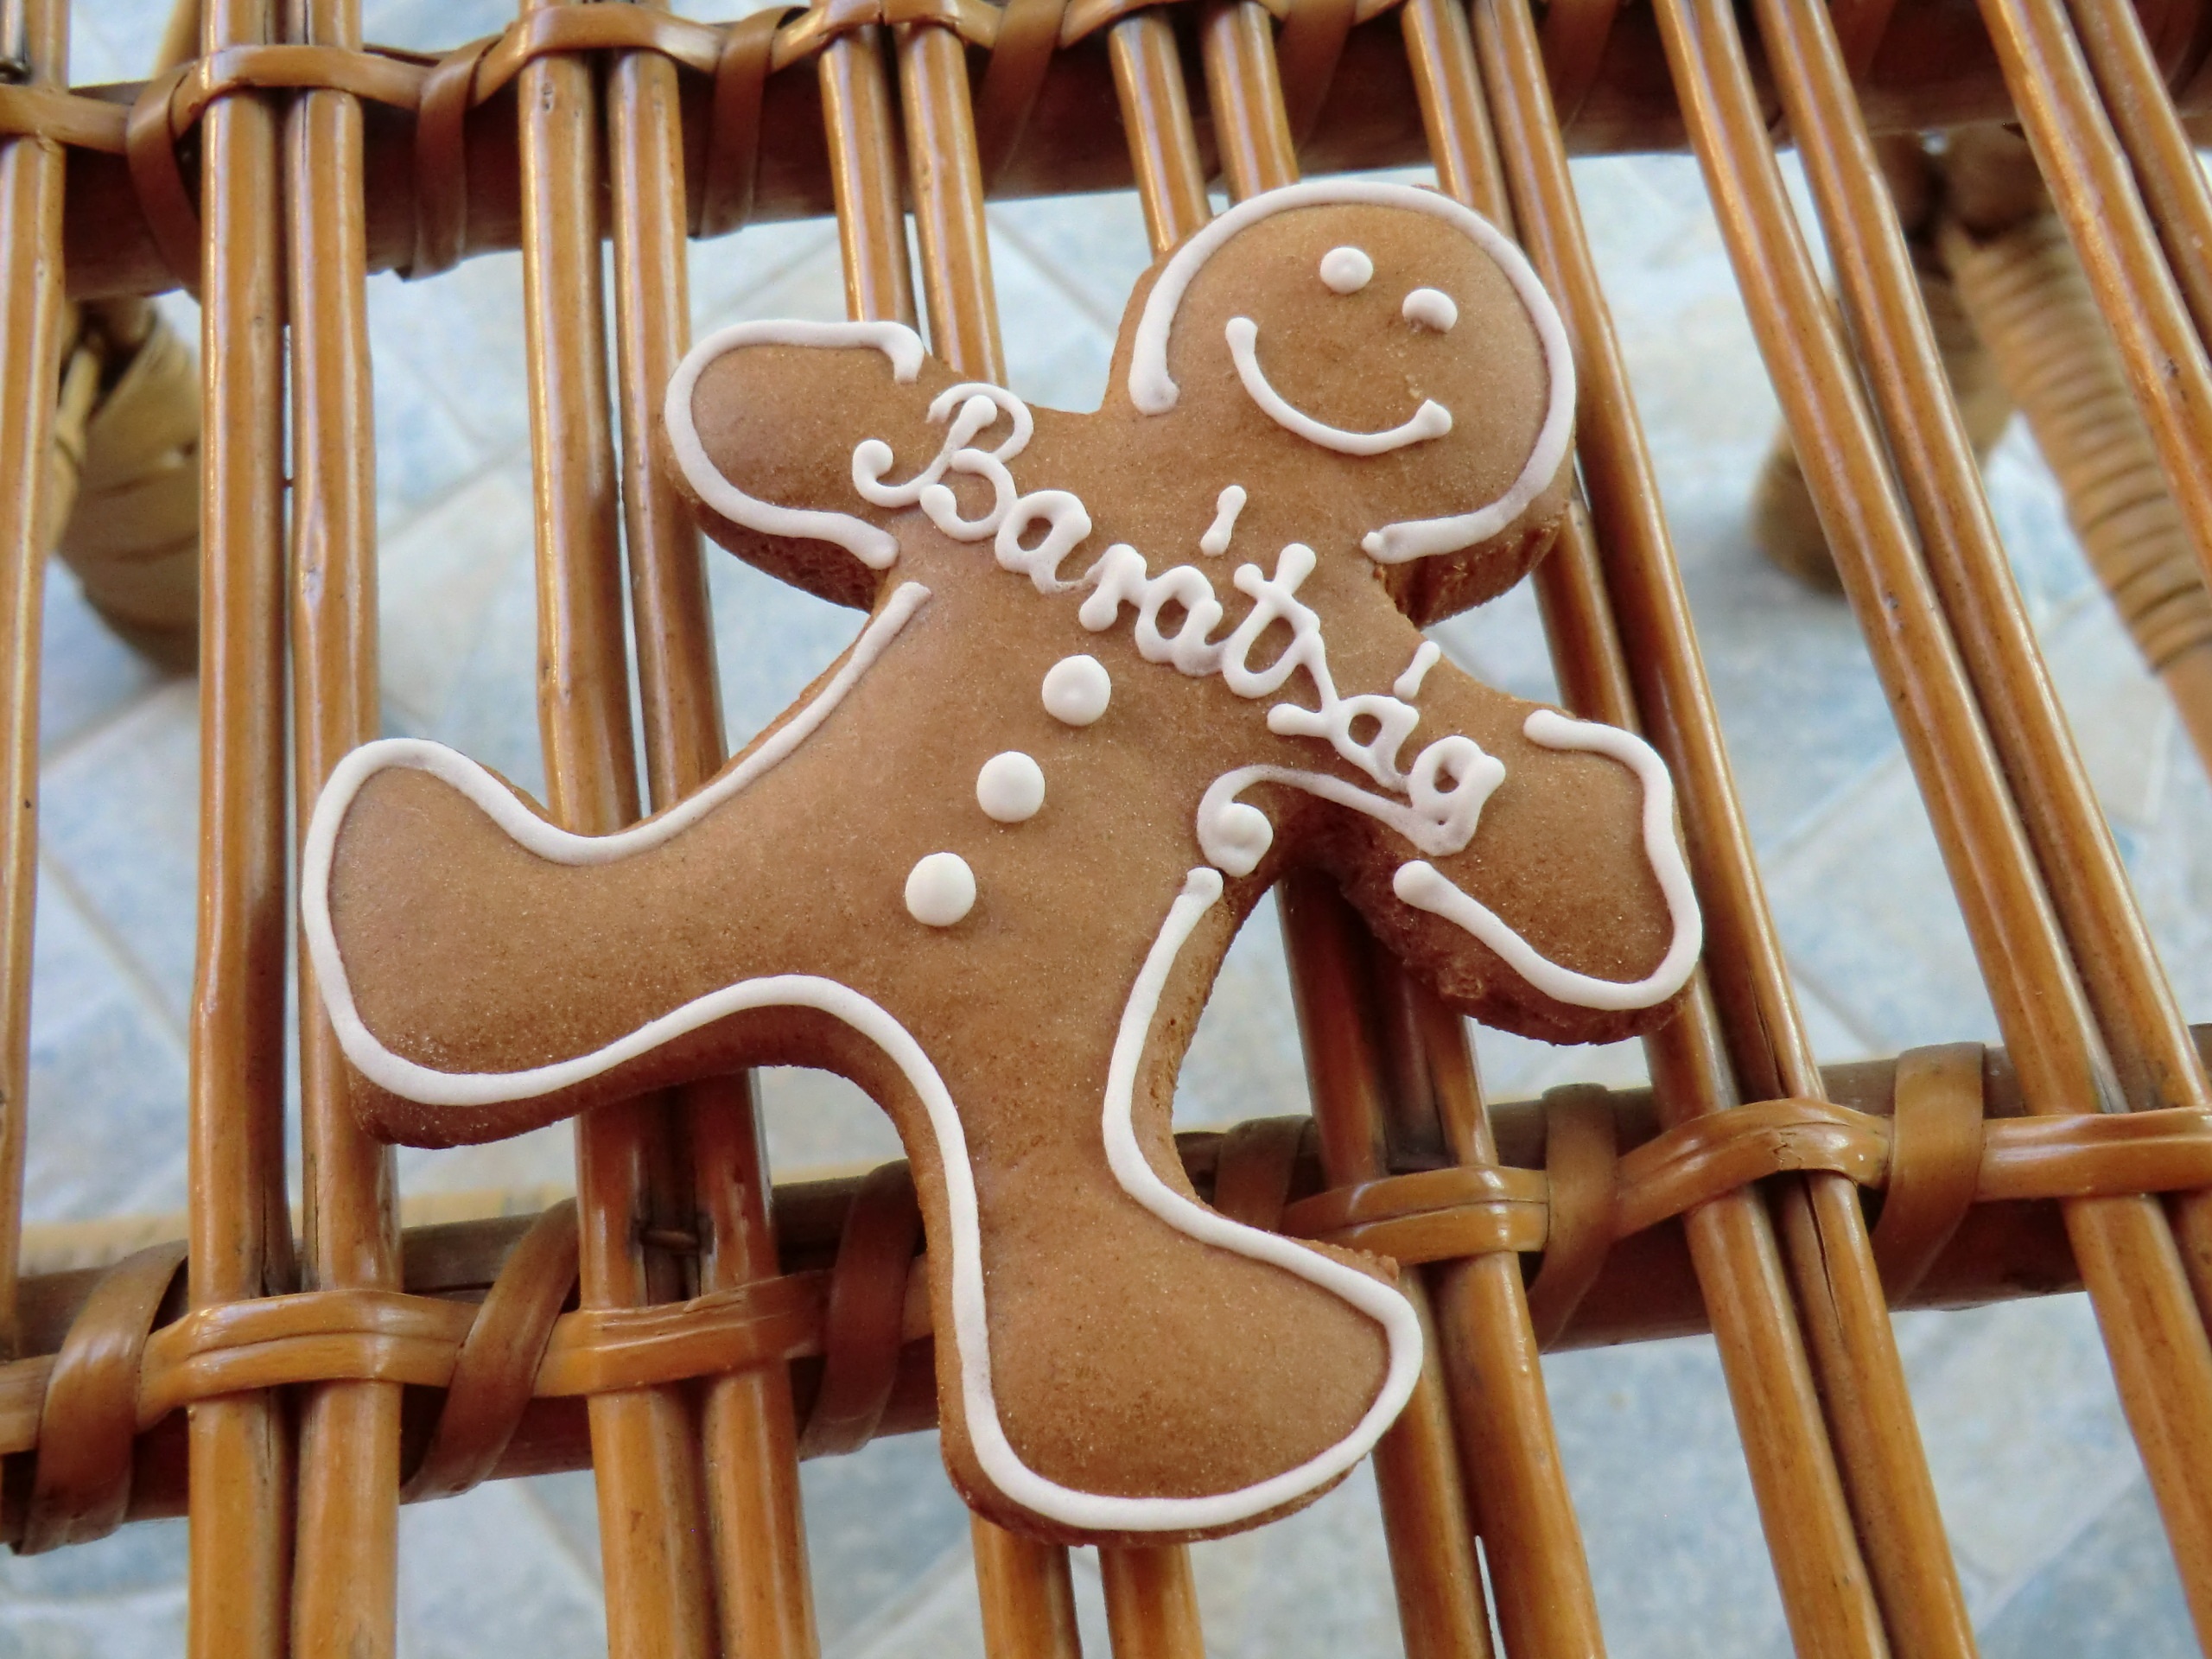
wood, food, friendship, dessert, carving, gingerbread, m zi